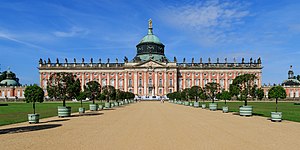
Neues Palais
Neues Palais i slotsparken omkring Sanssouci
Neues Palais er et omfangsrigt barokslot ved Potsdam beliggende i slotsparken til lystslottet Sanssouci. Det blev opført for Frederik den Store 1763-1769.